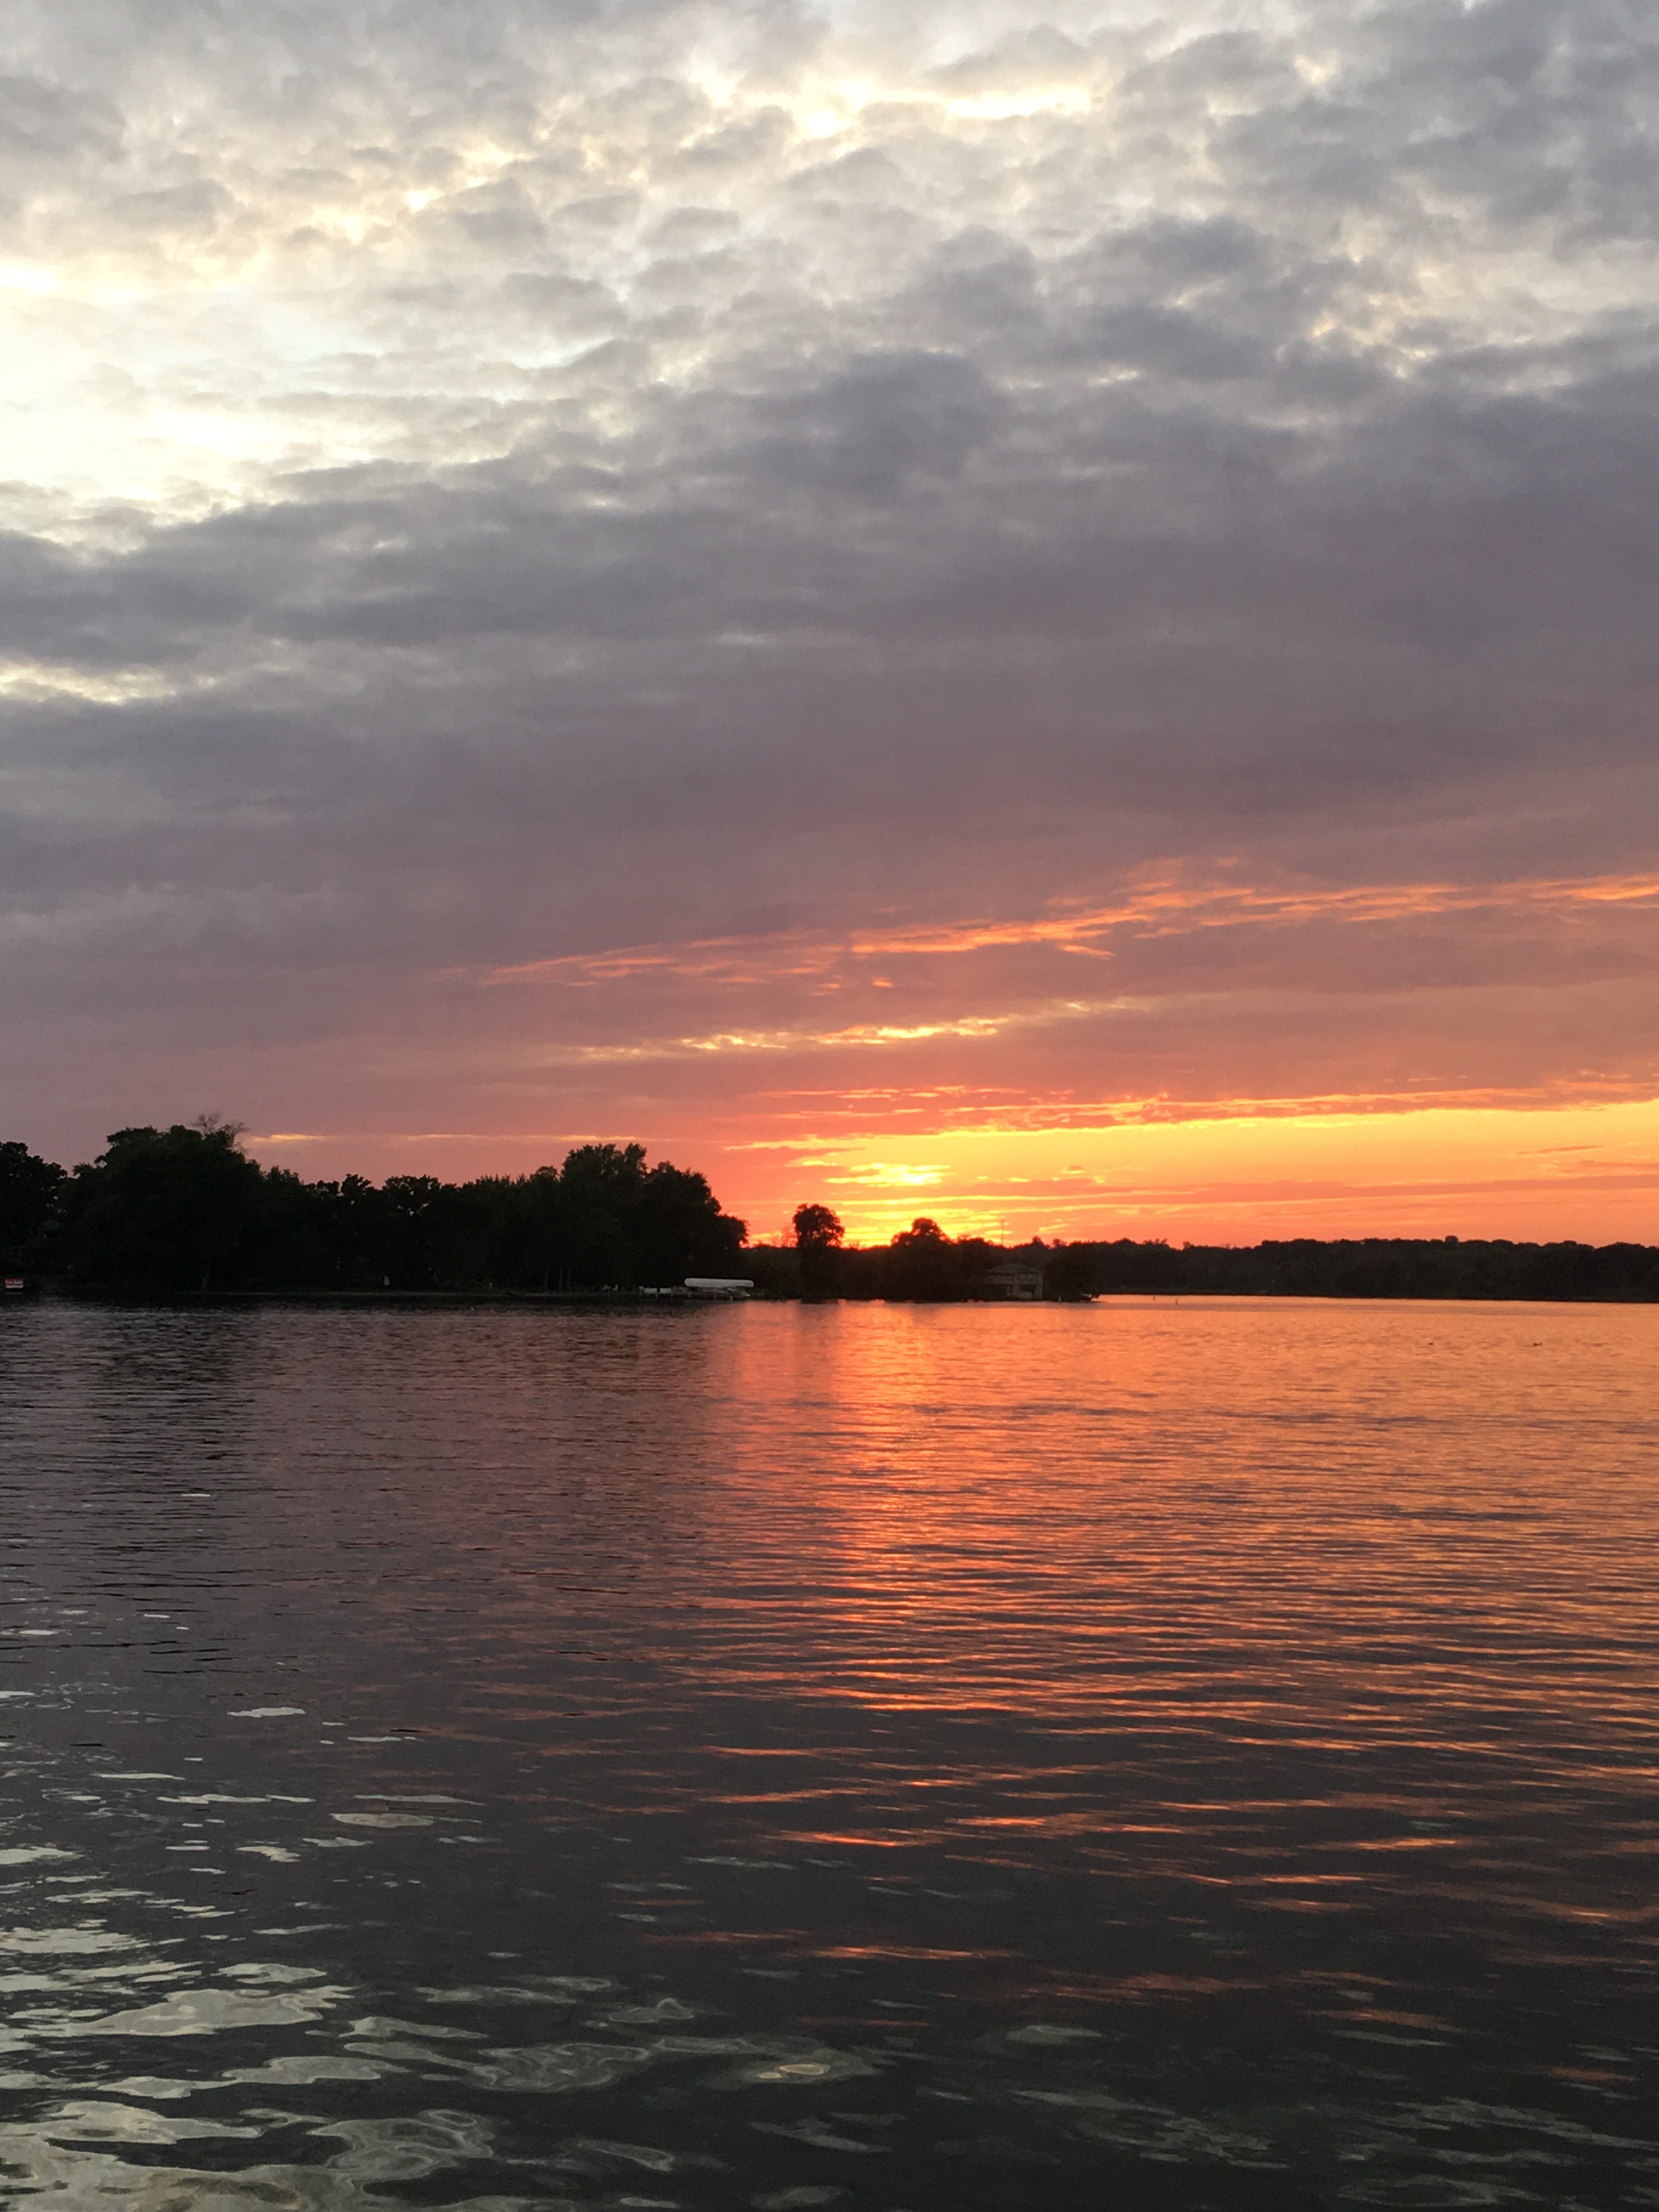
sea, horizon, cloud, sky, sun, sunrise, sunset, morning, shore, lake, dawn, river, dusk, evening, reflection, loch, afterglow